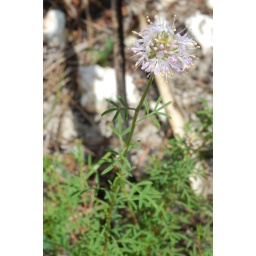
Dalea carnea Whitetassels form in flower leaves @Miami Metrozoo pine rockland